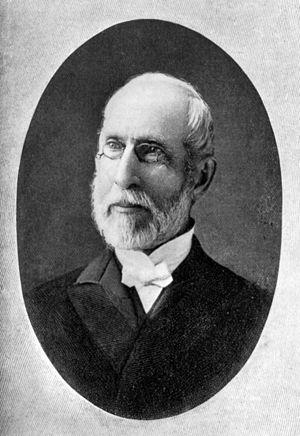
George Frederick Root né à Sheffield, Massachusetts est un auteur et compositeur de musique de chants religieux, populaires et patriotiques, ces derniers particulièrement célèbres pendant la Guerre de Sécession américaine. Il a également été l’un des premiers éditeurs et pédagogues à s’intéresser à la diffusion de l’enseignement musical pour un large public aux États-Unis.